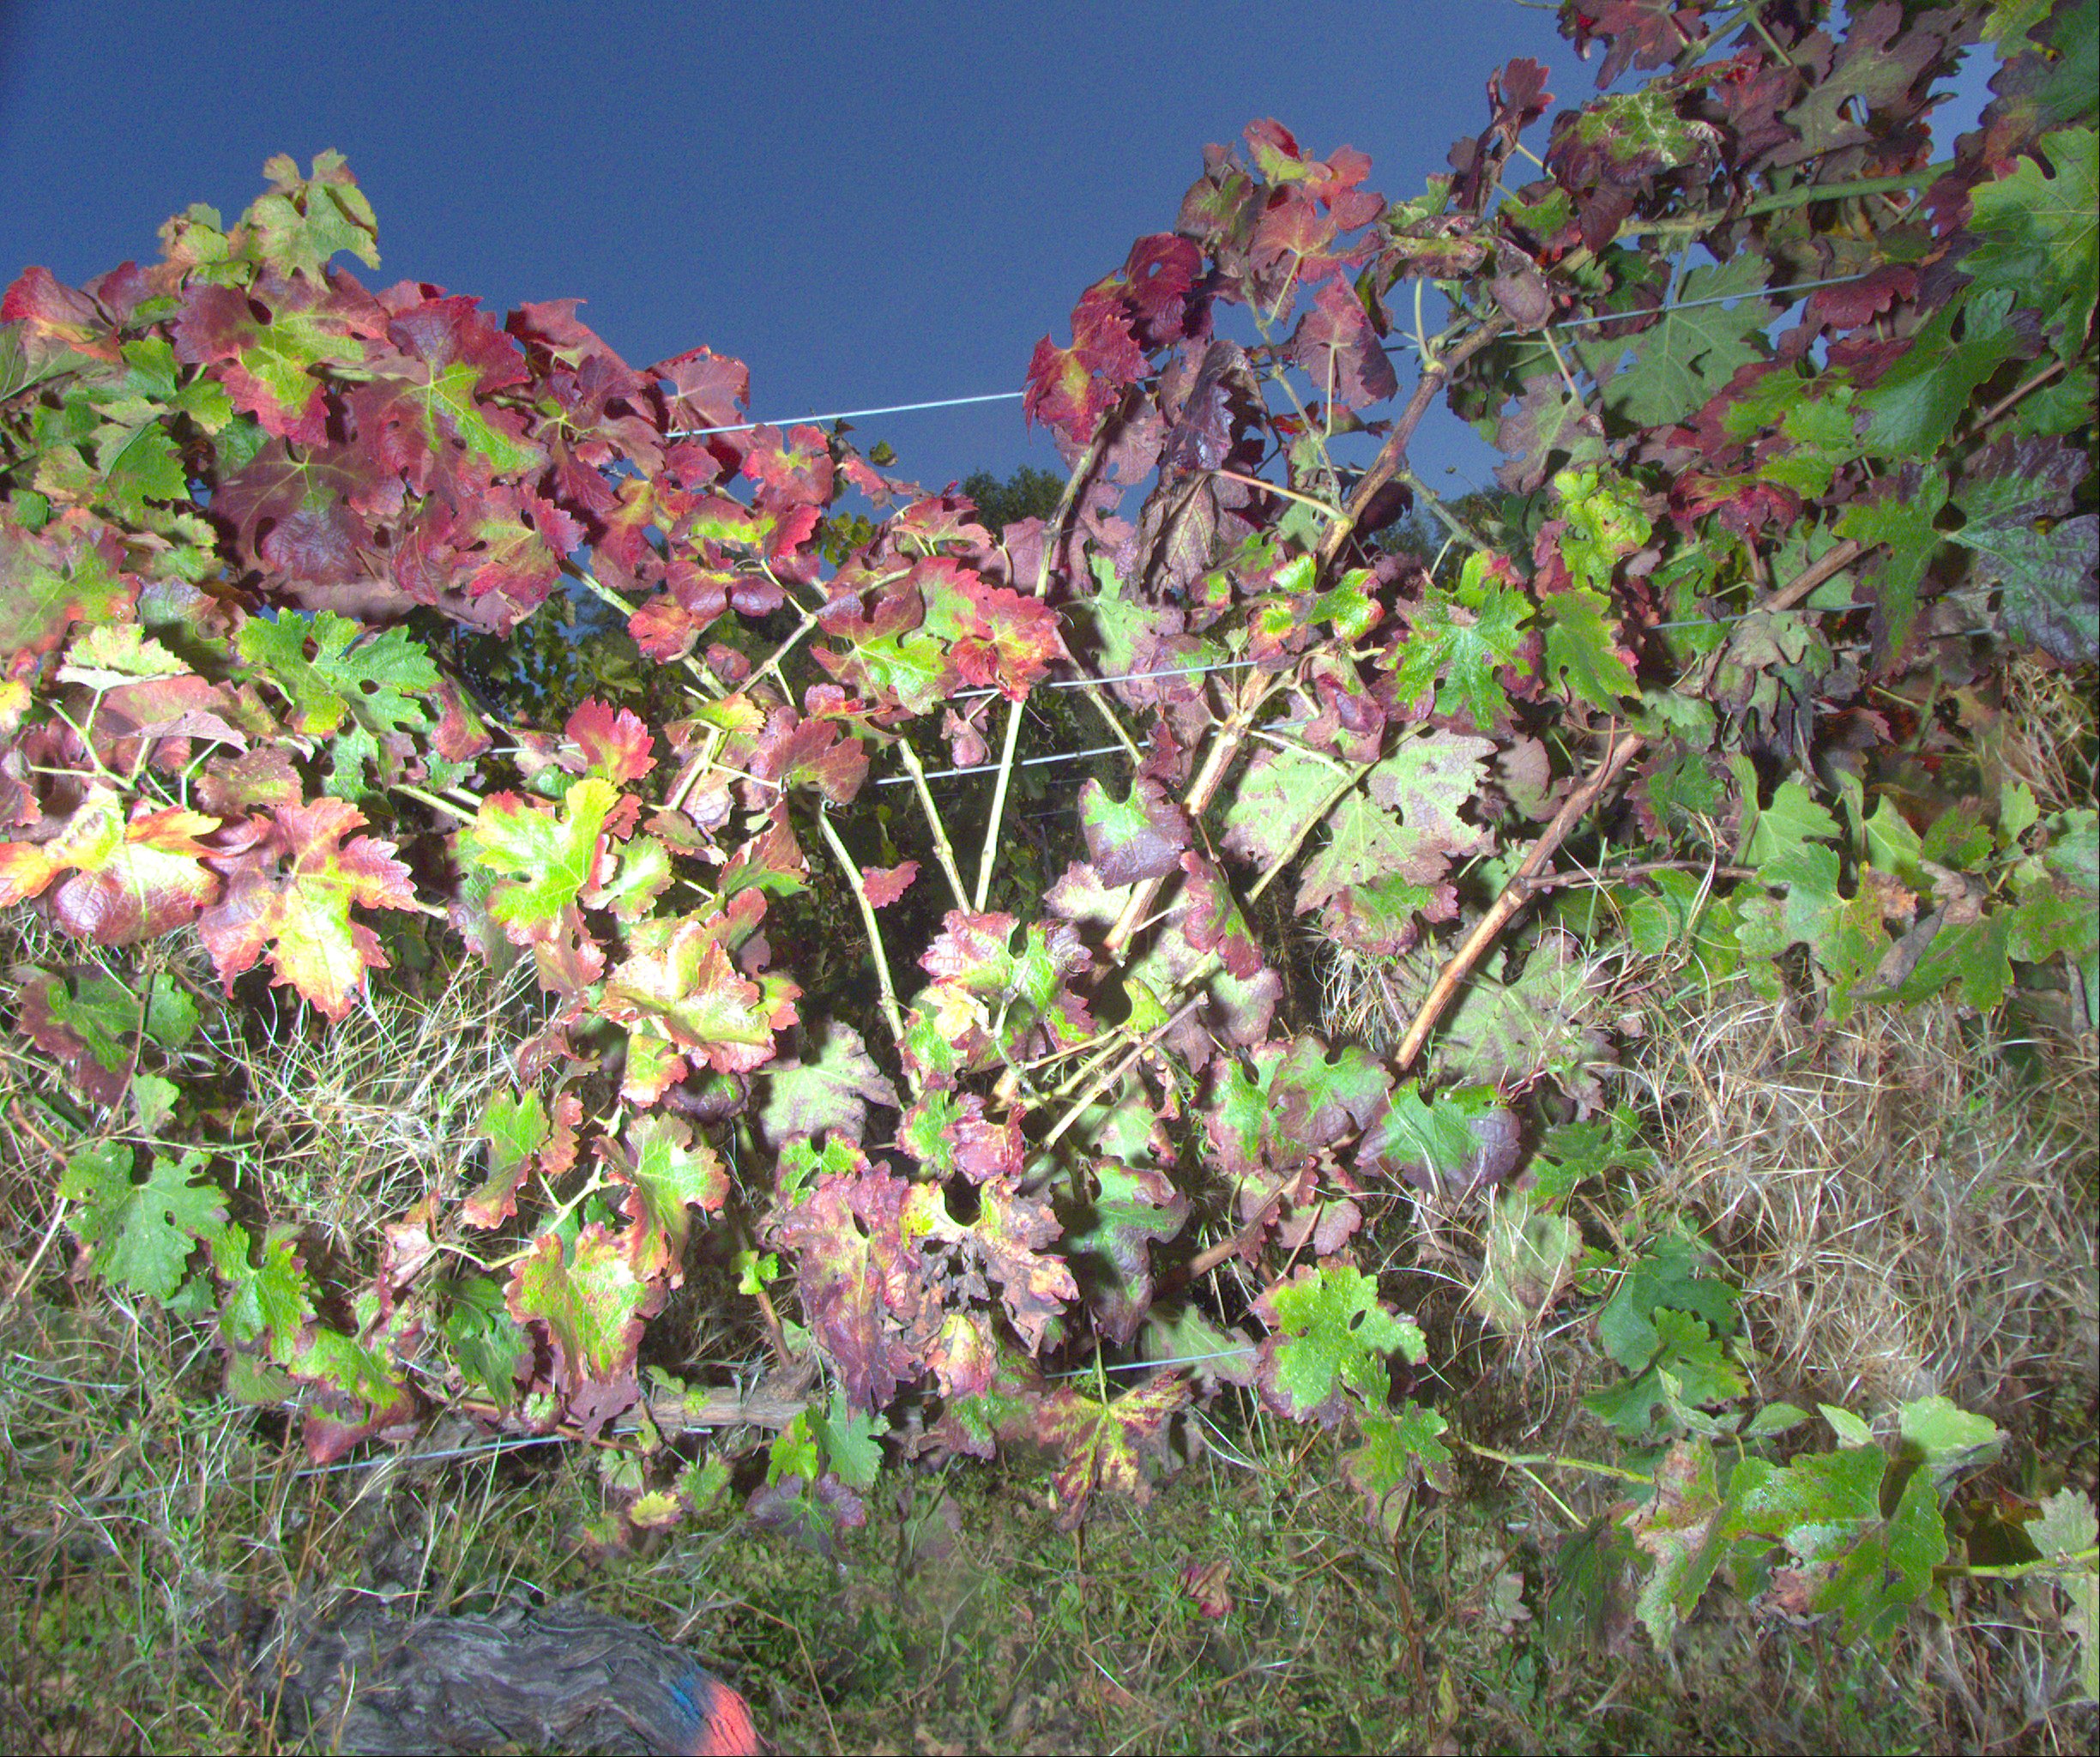
Grape variety: cabernet-sauvignon
Disease: Flavescence dorée (fd)